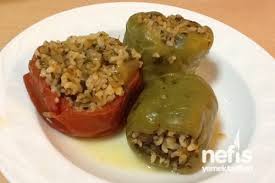
Yemek: biber_dolmasi